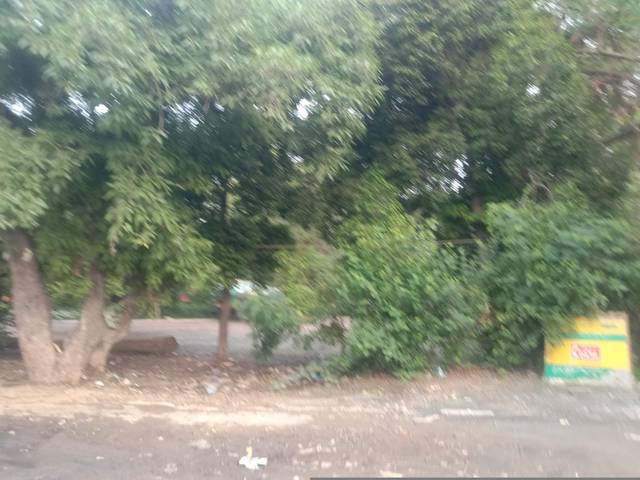
Region: Pakistan
Coordinates: 31.532, 74.303